José Solís Ruiz

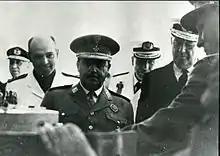
Solís pictured with Franco in 1950.

In 1951, he was appointed national Trade Union representative, replacing Fermín Sanz-Orrio, who has resigned after the Barcelona tram strike of the same year. A jovial, polite and easy-going person, Solís soon became one of the most popular leaders of the regime and would become known as the "smile of the regime". During the following years he maintained a great presence in Spanish public and political life. It should be taken into account that his time as national trade union representative also coincided with the Spanish economic boom of the 1960s, known as the Spanish miracle. Under Solís, the labor institutions achieved maximum impact; he contributed to both expanding and modernizing them.The union work "Educacion y Descanso" (EyD) became one of the most popular instruments of trade unions among the working class, owing either to its network of recreational facilities or to its wide range of cultural activities.